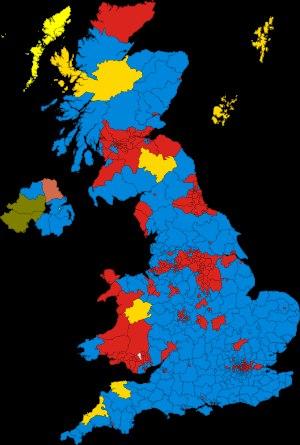
Jeremy Thorpe est un homme politique britannique né le 29 avril 1929 à Londres et mort le 4 décembre 2014 dans cette même ville. Il est député à la Chambre des communes de 1959 à 1979, et dirige le Parti libéral de 1967 à 1976. En mai 1979, il passe en jugement auprès de la Haute cour criminelle de Old Bailey pour complot et incitation au meurtre sur la personne de Norman Scott, un ex-mannequin dont il a été très proche dans le passé. Thorpe est acquitté de toutes les charges retenues contre lui, mais cette affaire porte un coup fatal à sa carrière politique.